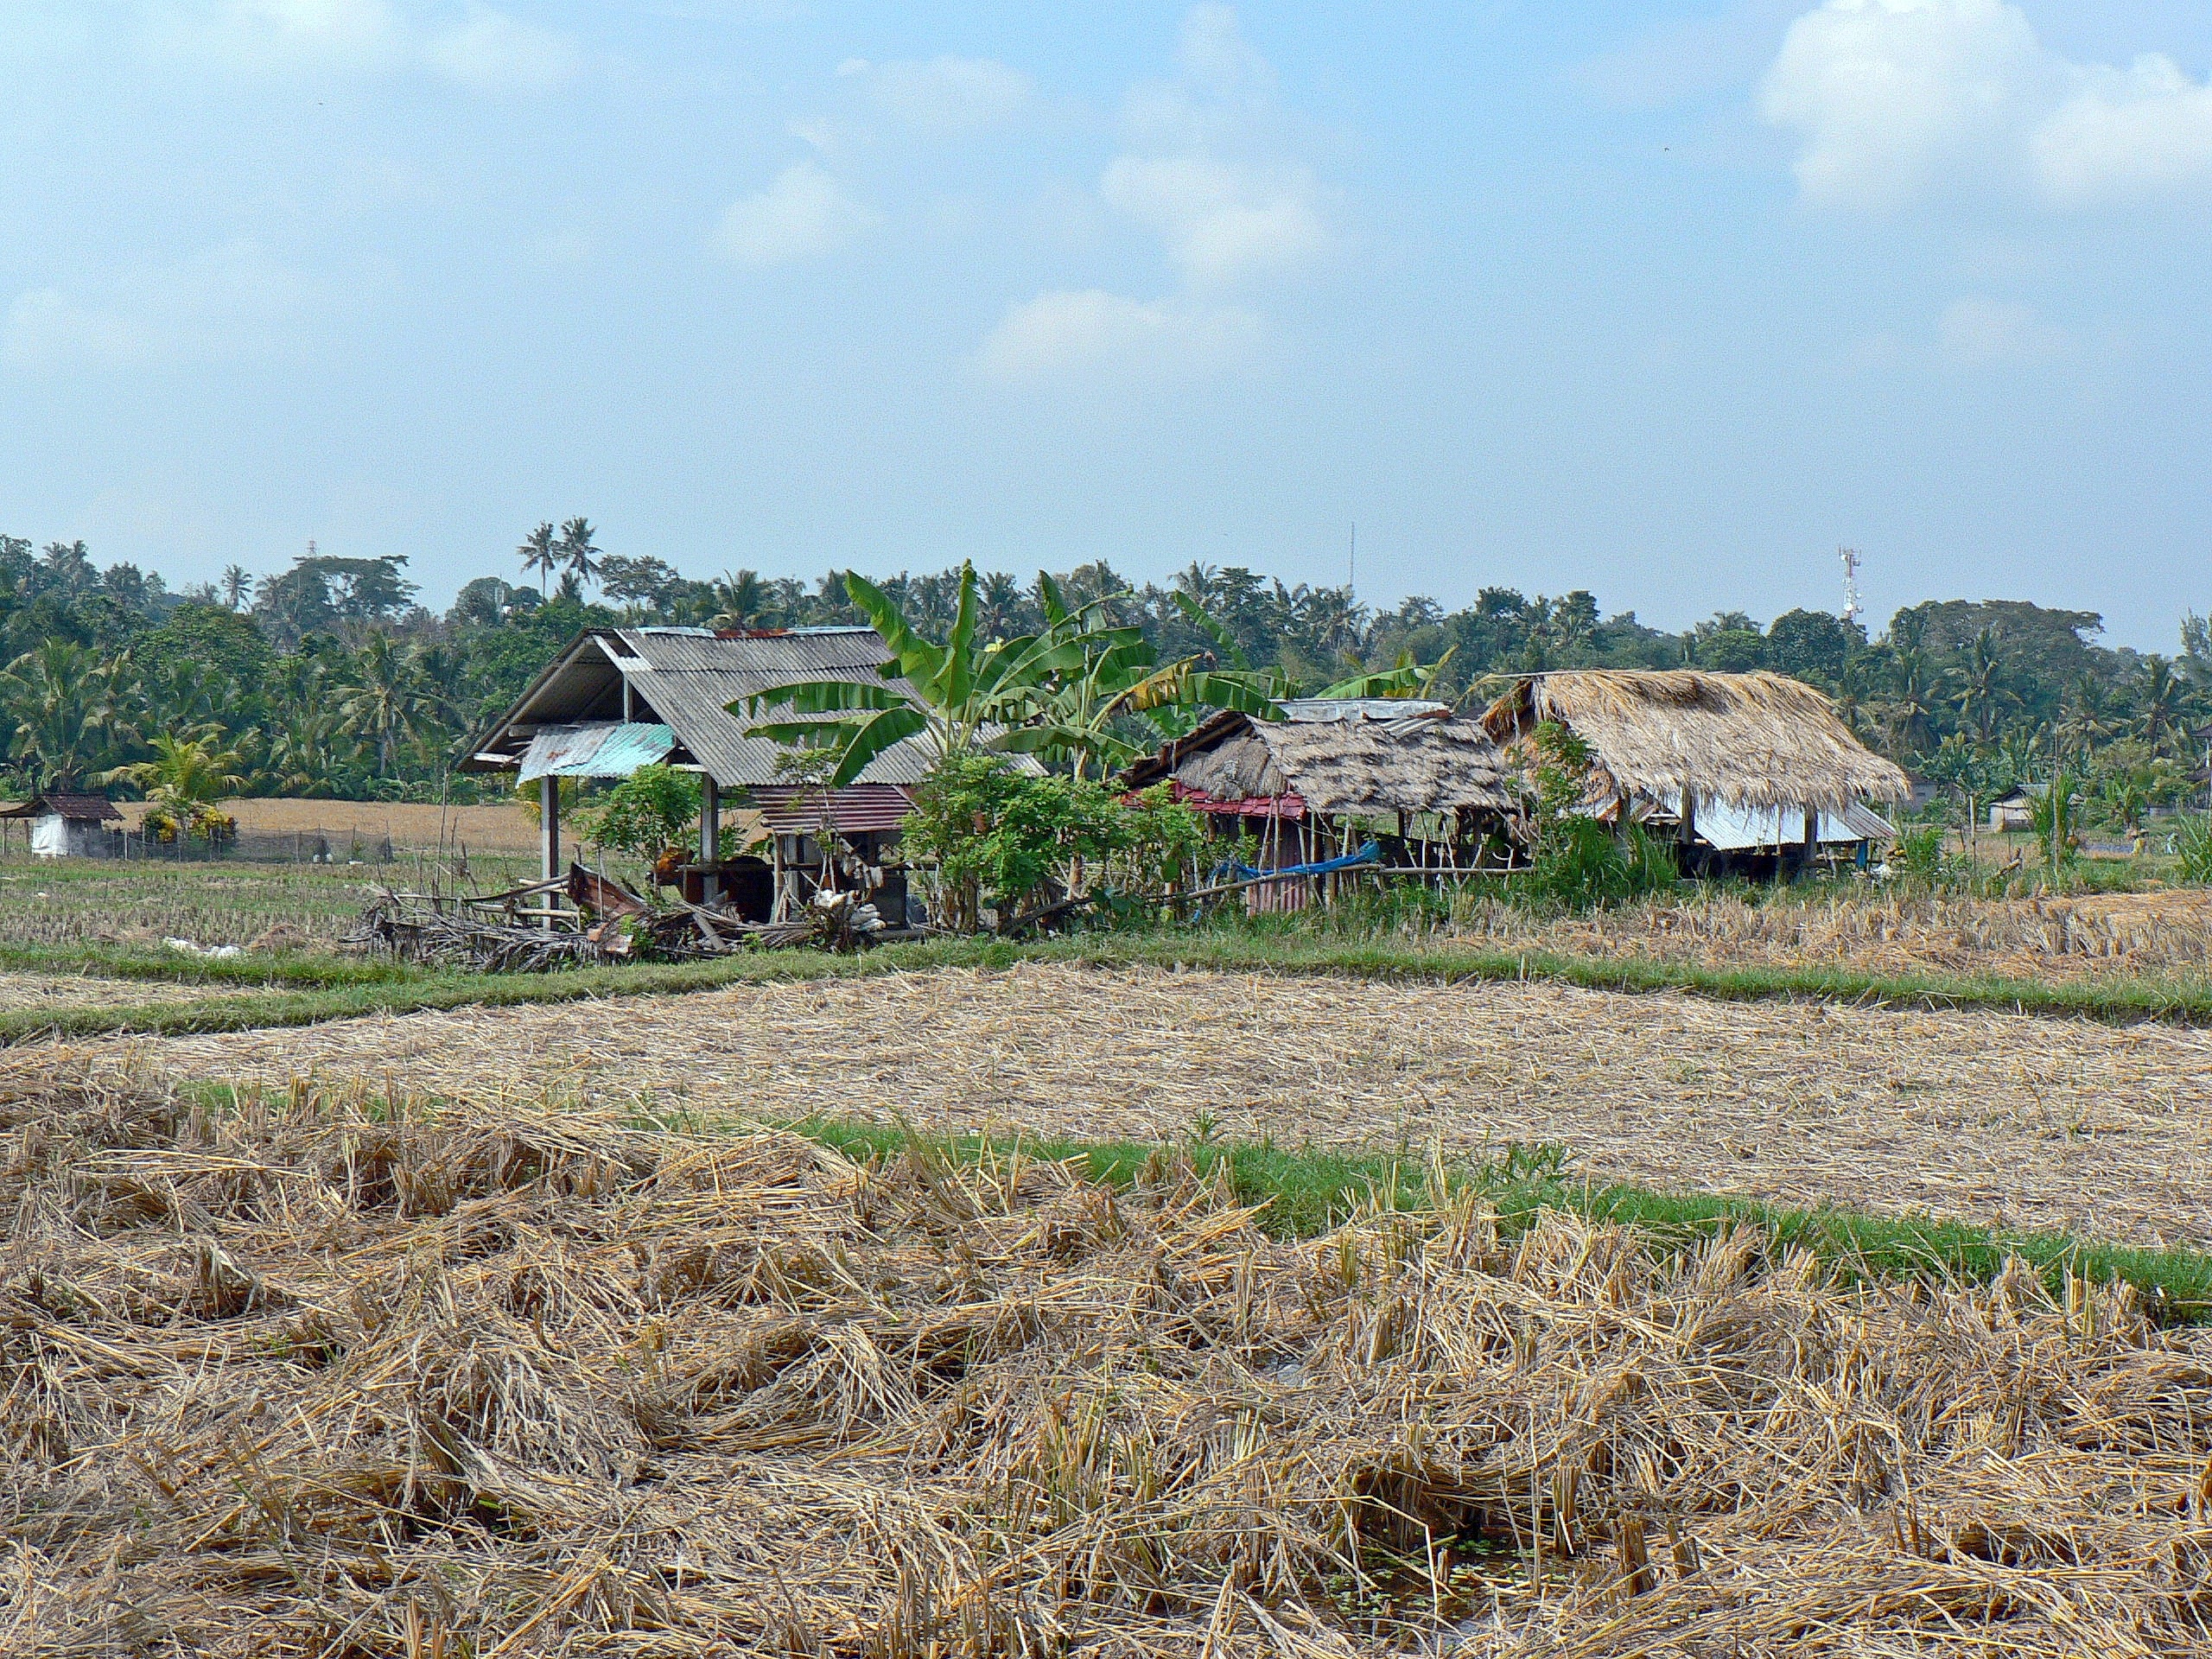
landscape, field, farm, hut, village, rural, crop, soil, agriculture, rice, agricultural, plantation, indonesia, bali, rural area, paddy field